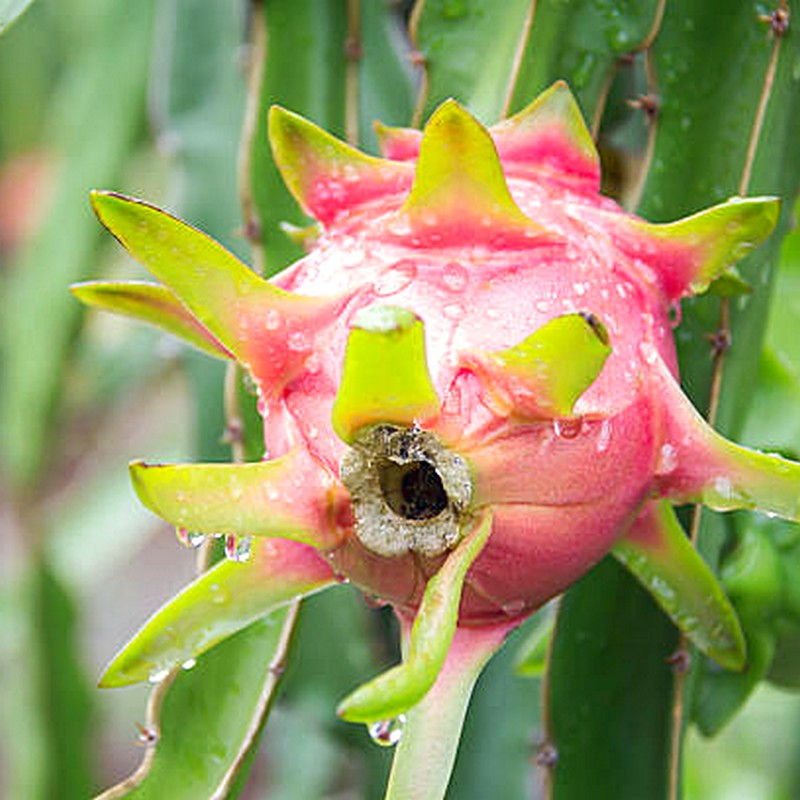
Label: Fresh Dragon Fruit